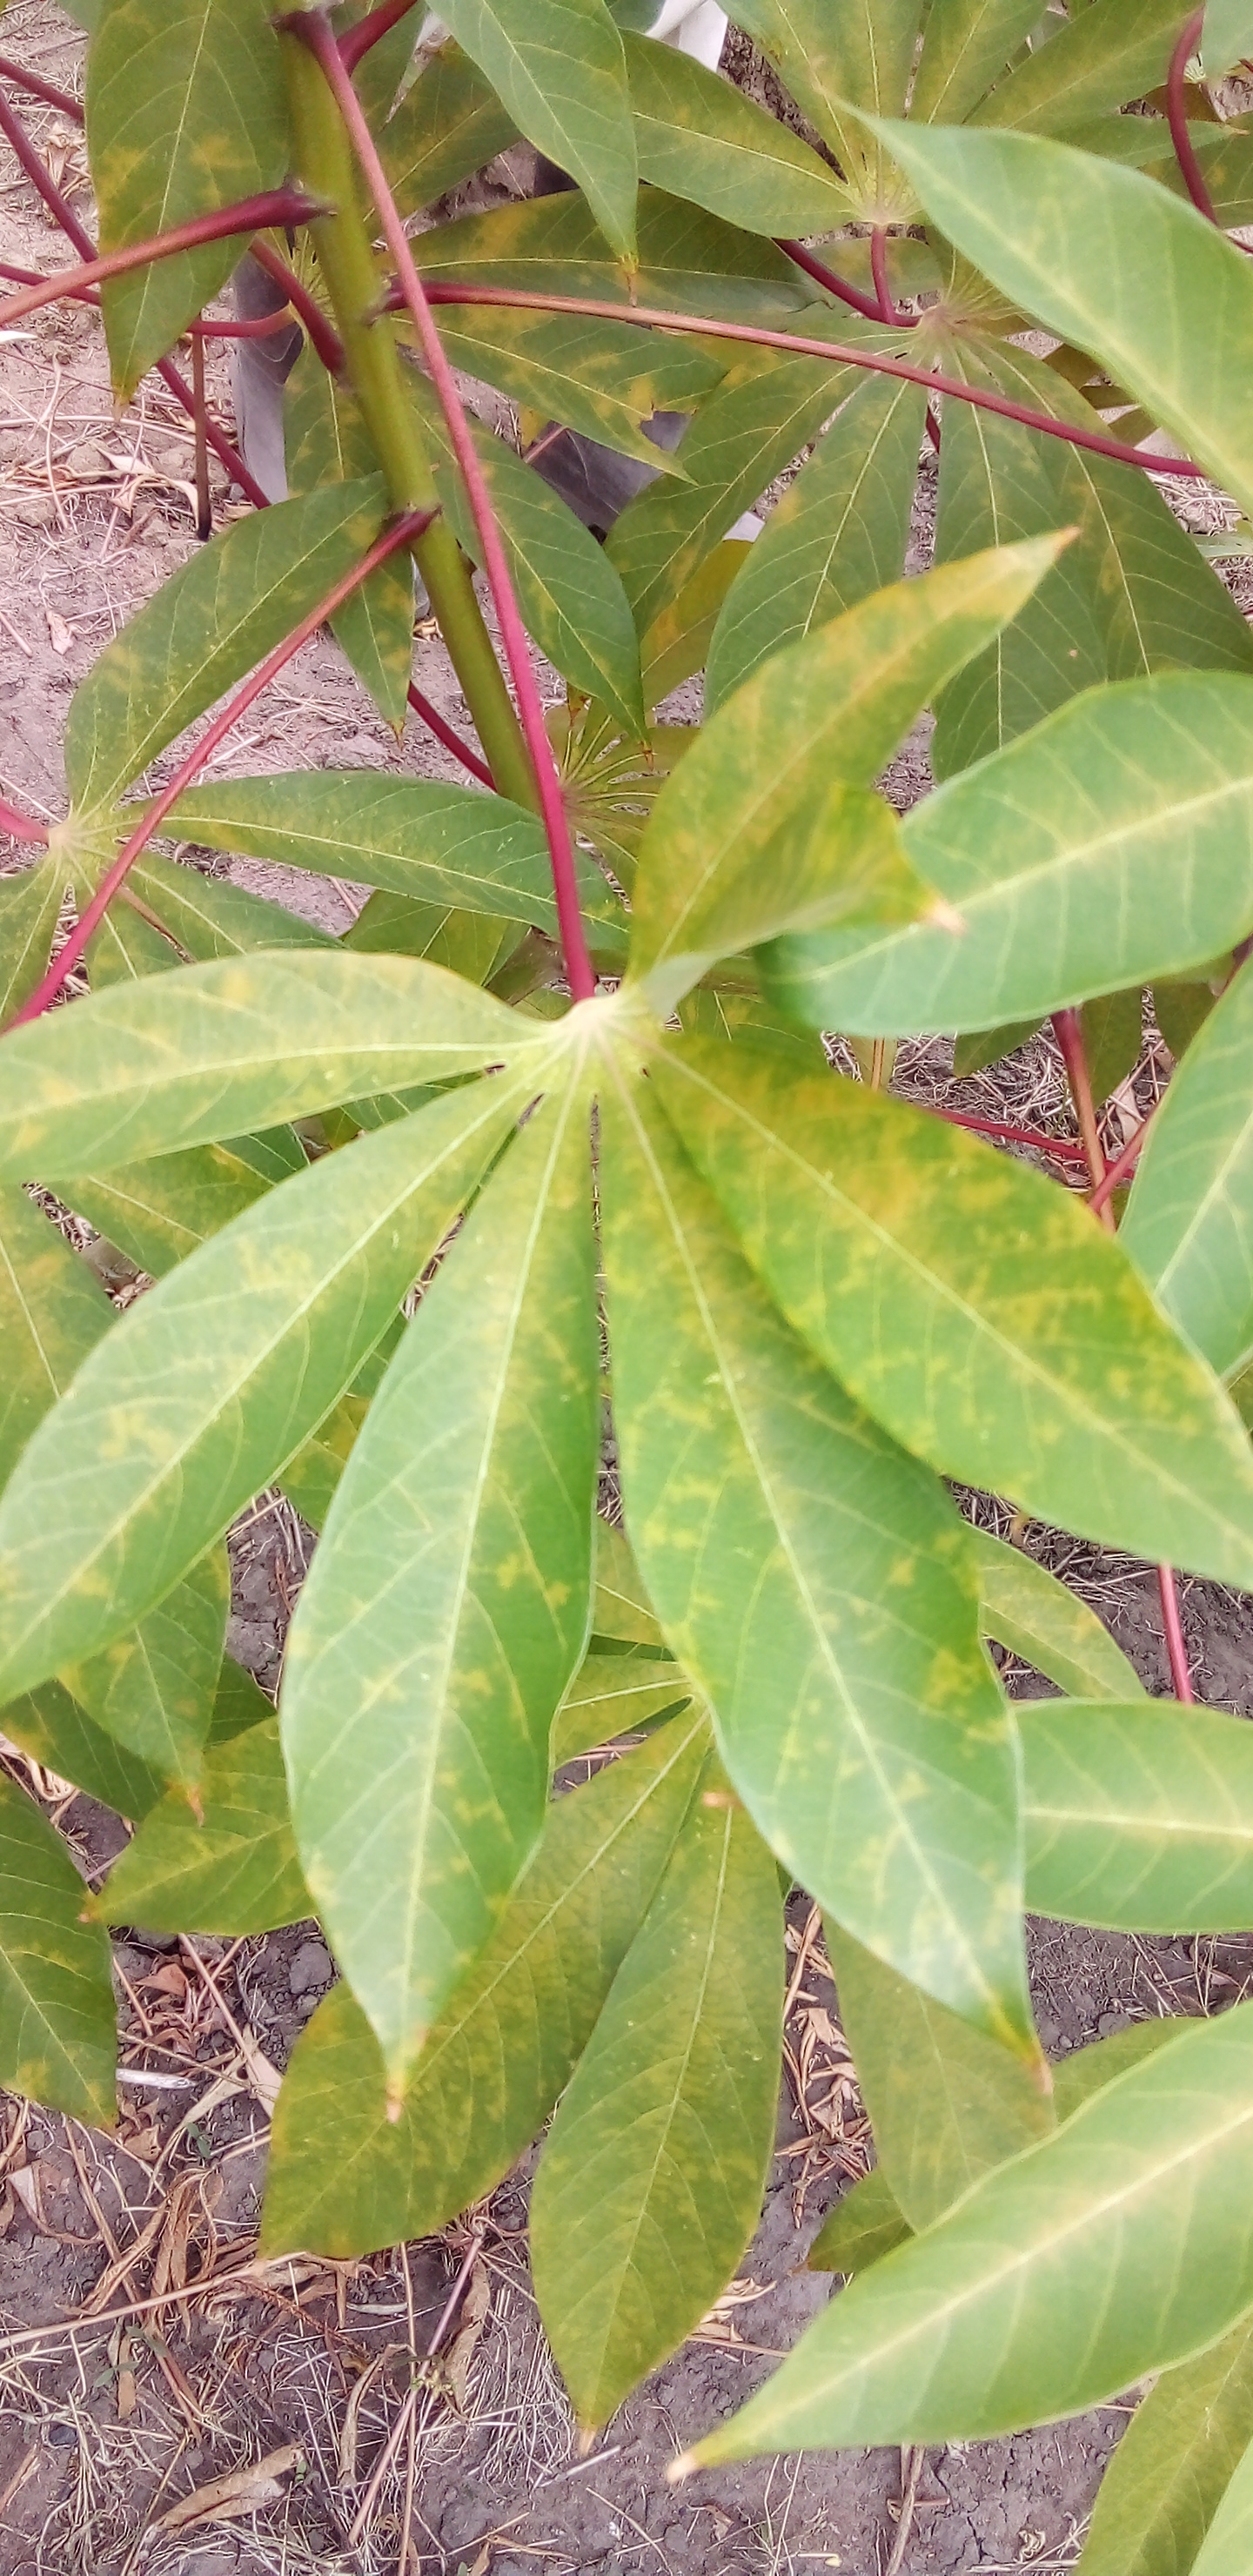
Label: cassava brown streak disease (cbsd)